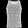
Label: T - shirt / top